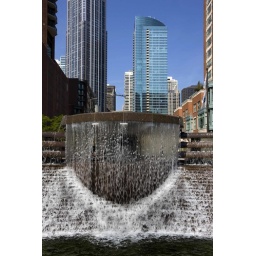
It's the shimmering blue 49-story tower in the center background.